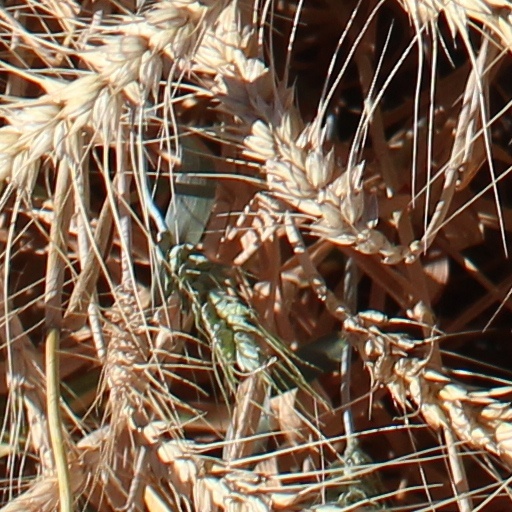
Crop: wheat